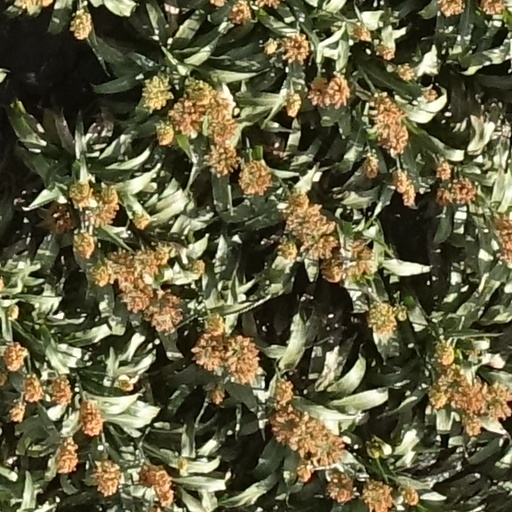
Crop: sorghum